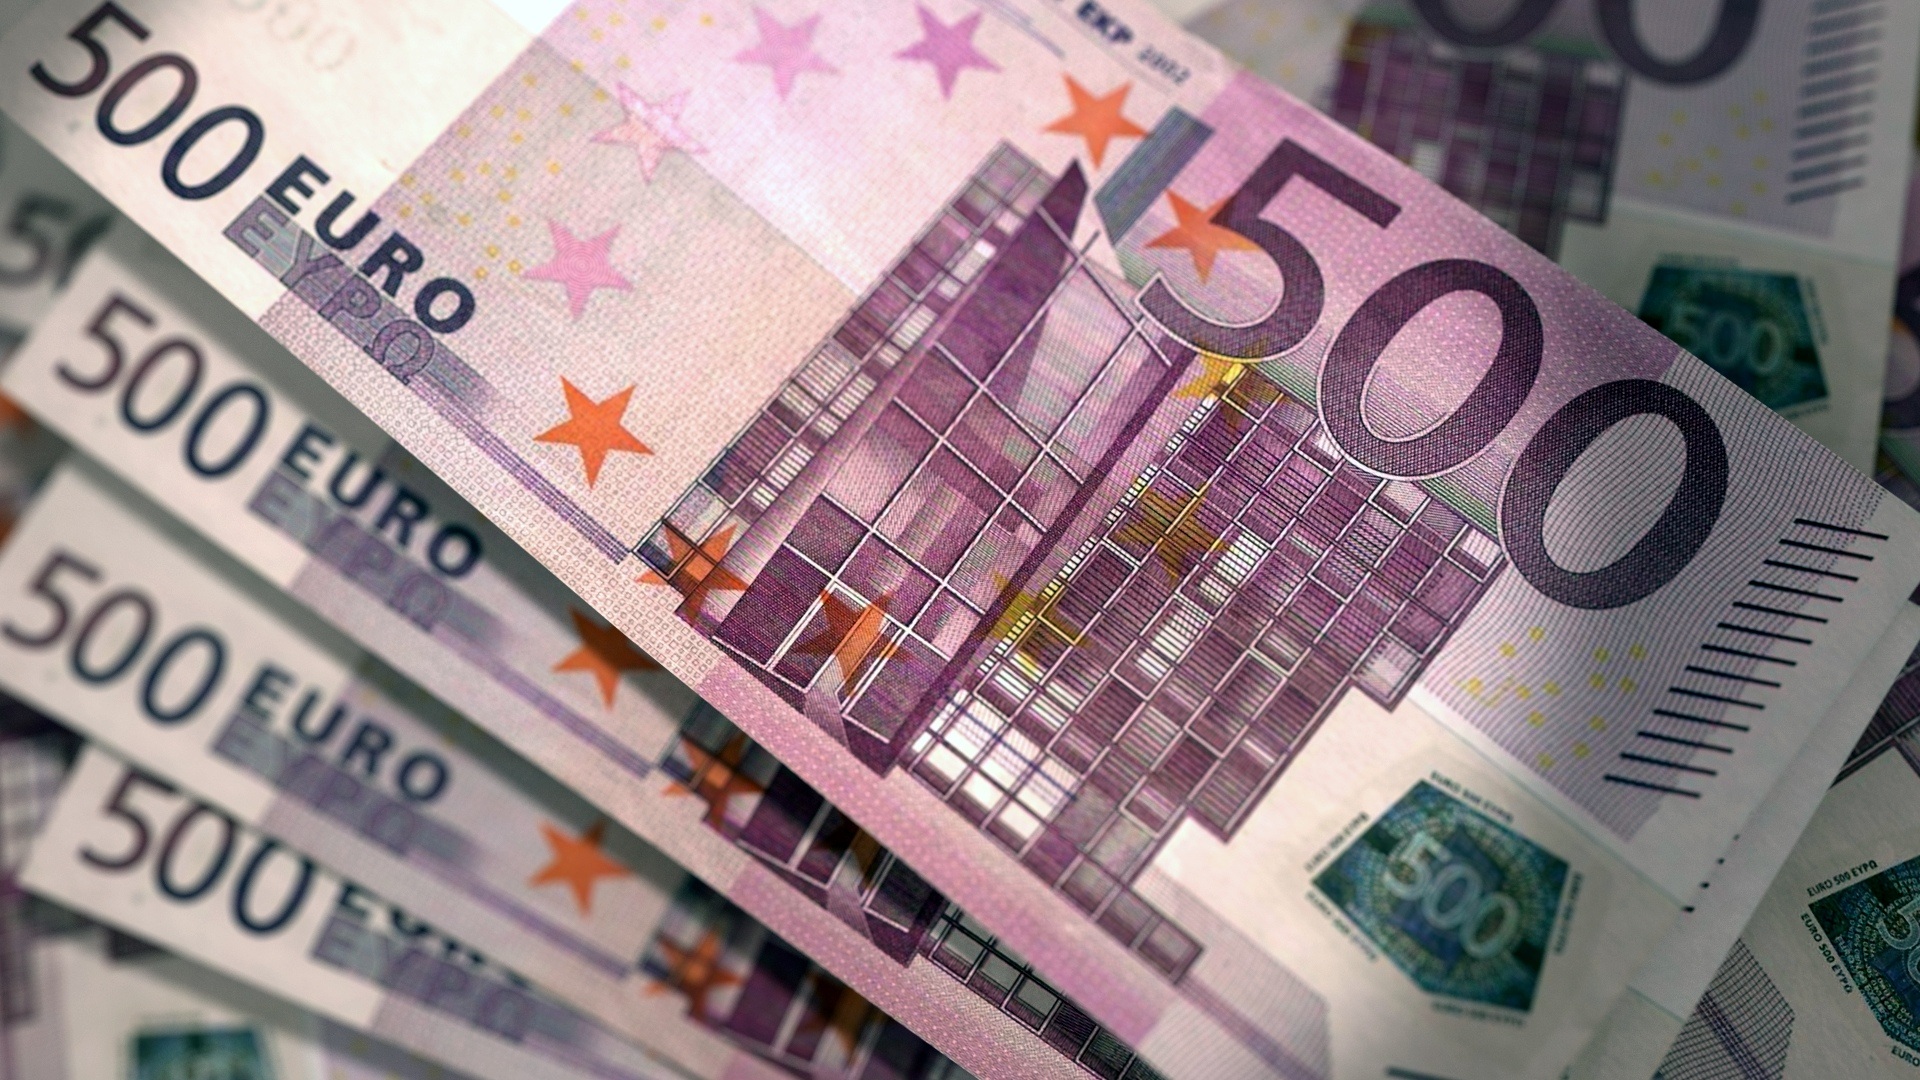
newspaper, europe, money, note, brand, cash, currency, euro, 3d, 500, finance, render, blender, euro note